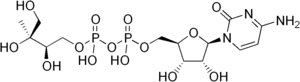
Le 4-diphosphocytidyl-2-C-méthylérythritol, ou 4-cytidine-diphosphate-2-C-méthylérythritol est un intermédiaire de la voie du méthylérythritol phosphate de biosynthèse des isoprénoïdes.